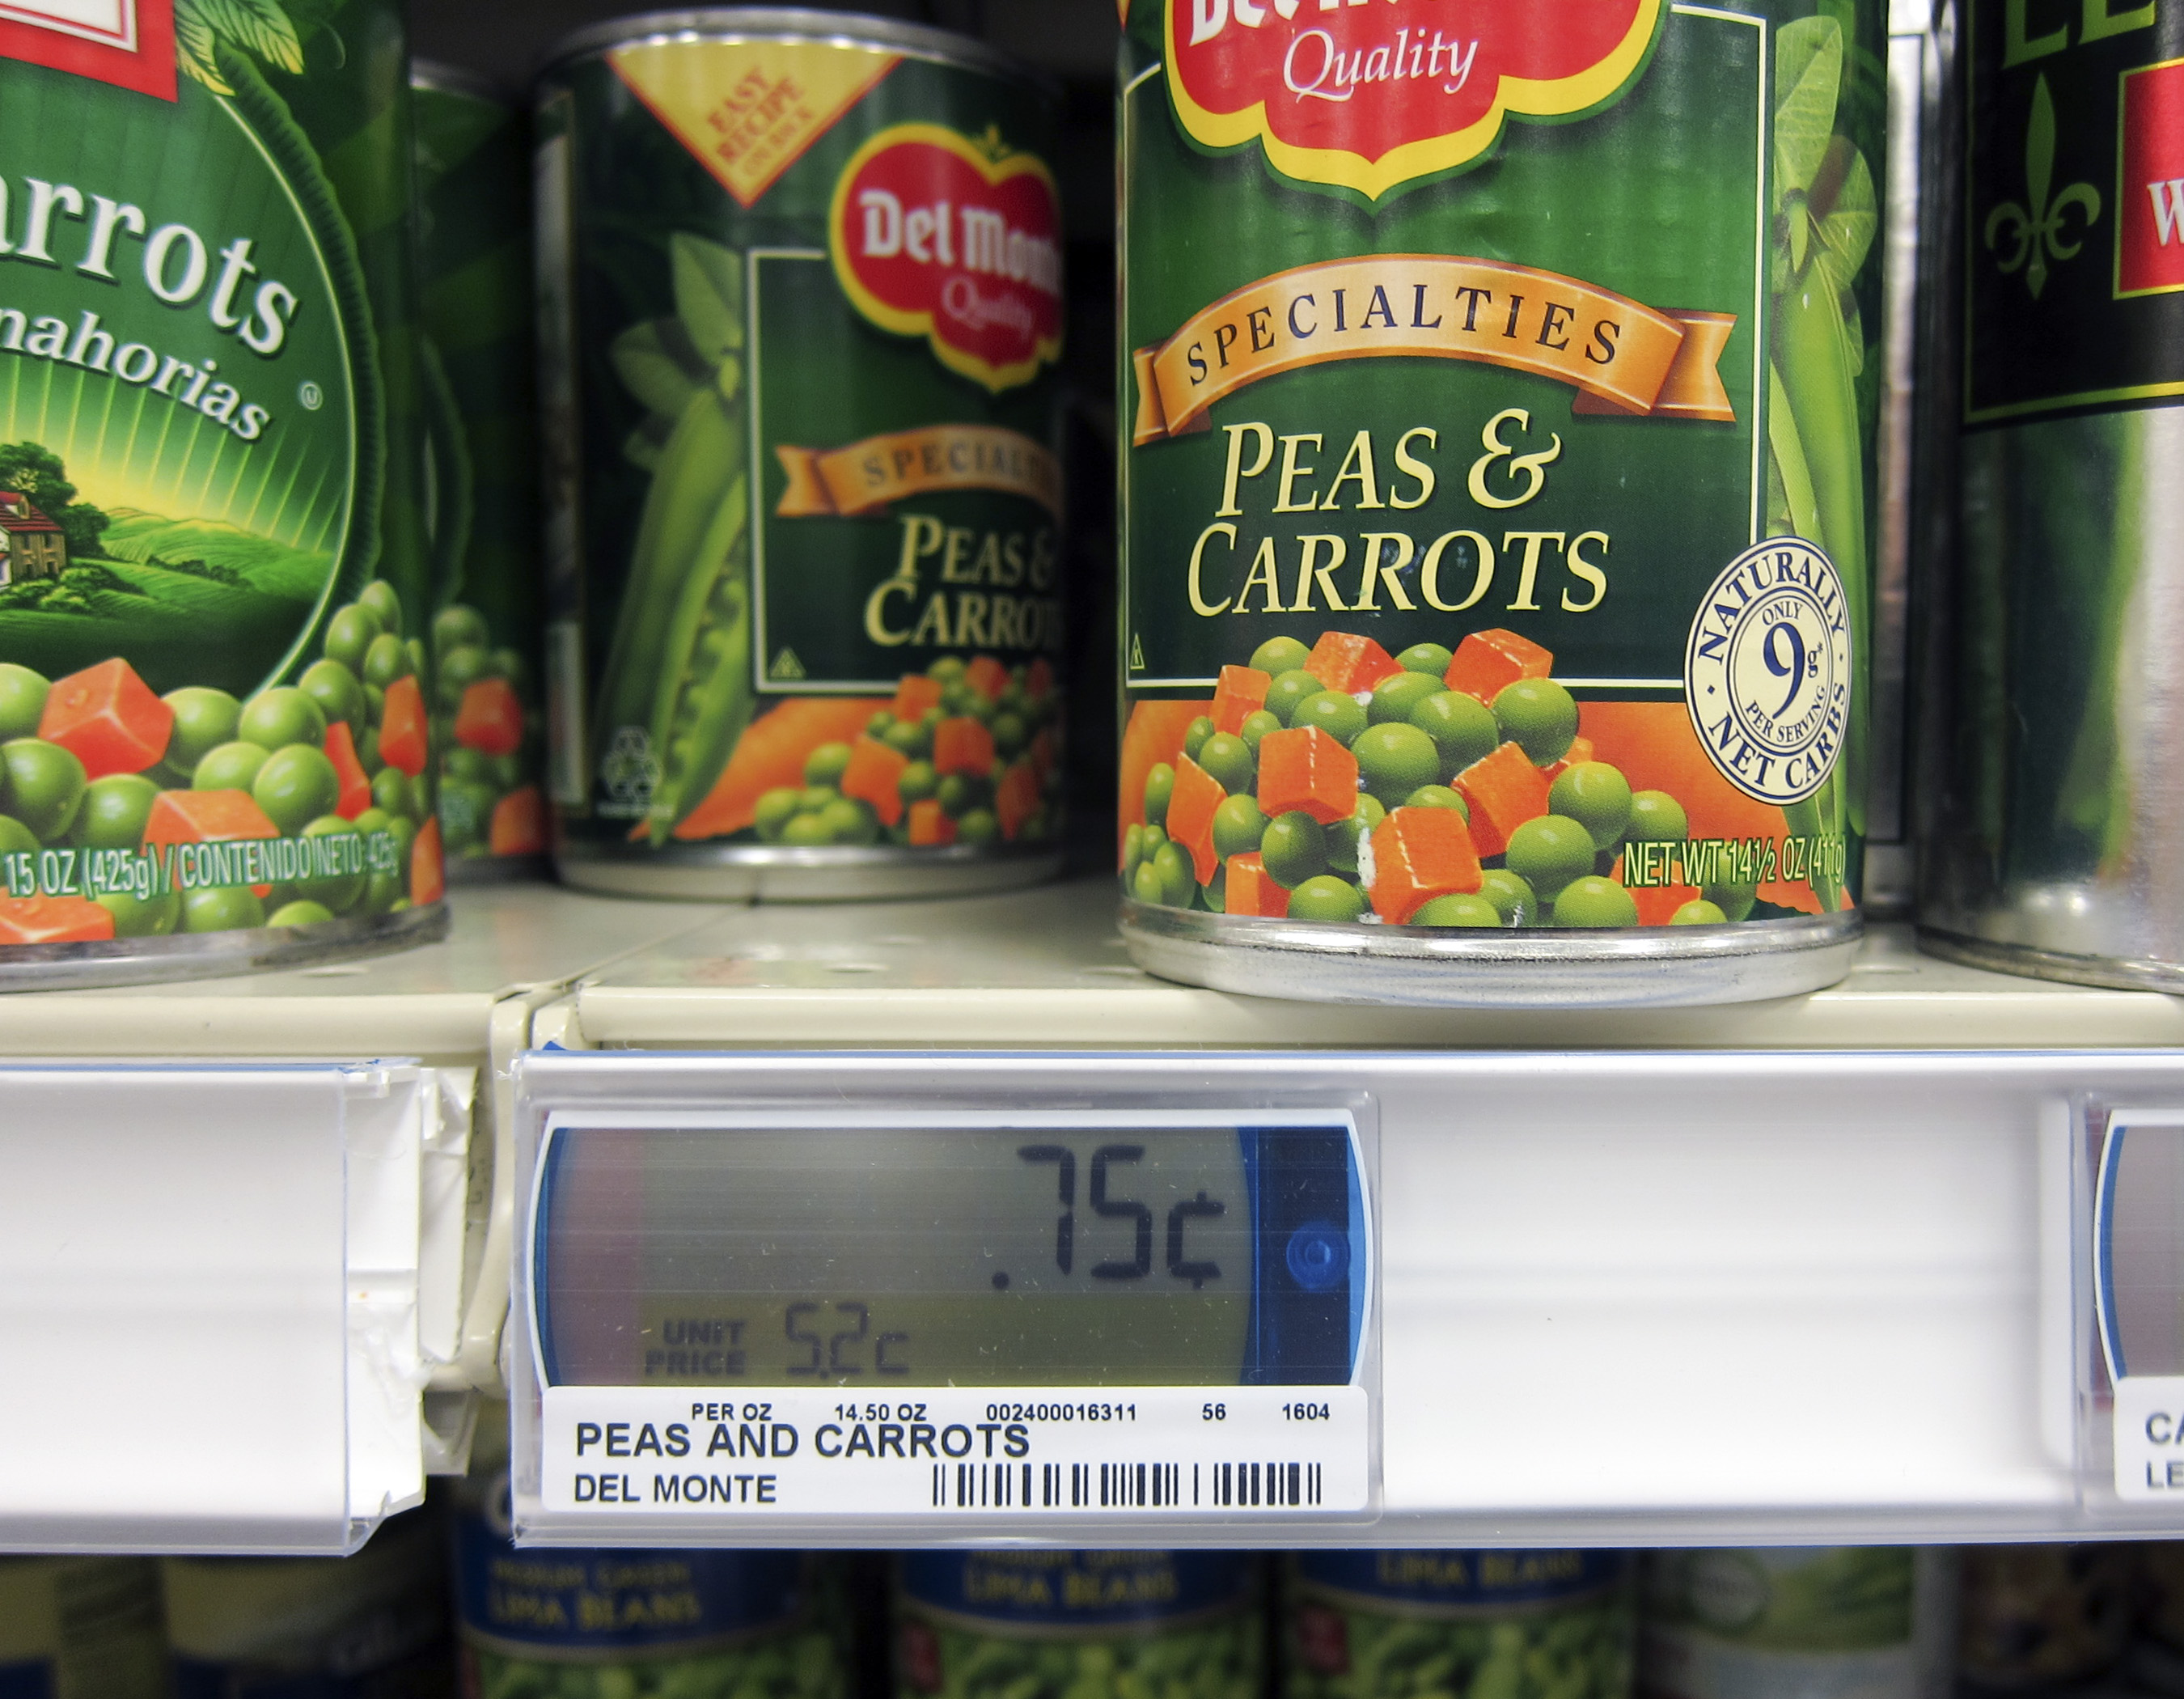
food, produce, vegetable, california, juice, canning, sacramento, digitalpricetag, food preservation